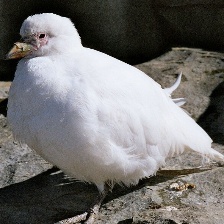
Species: SNOWY SHEATHBILL
Scientific name: CHIONIS ALBUS